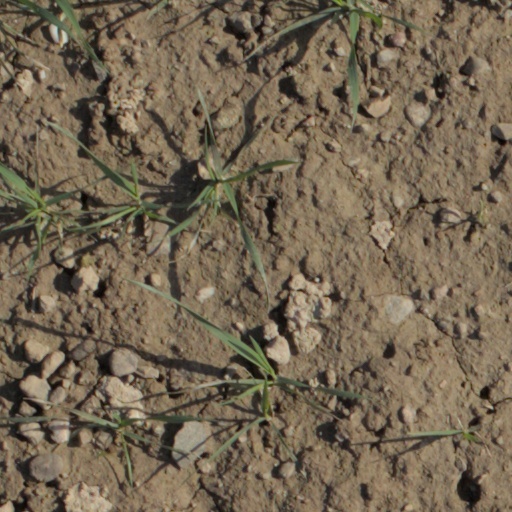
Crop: wheat